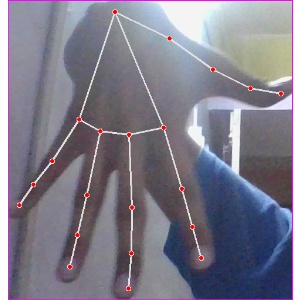
अक्षर: ढ